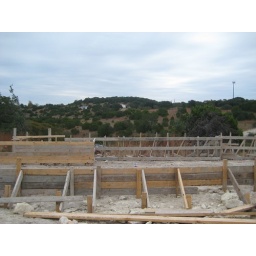
house forms from front by master bedroom